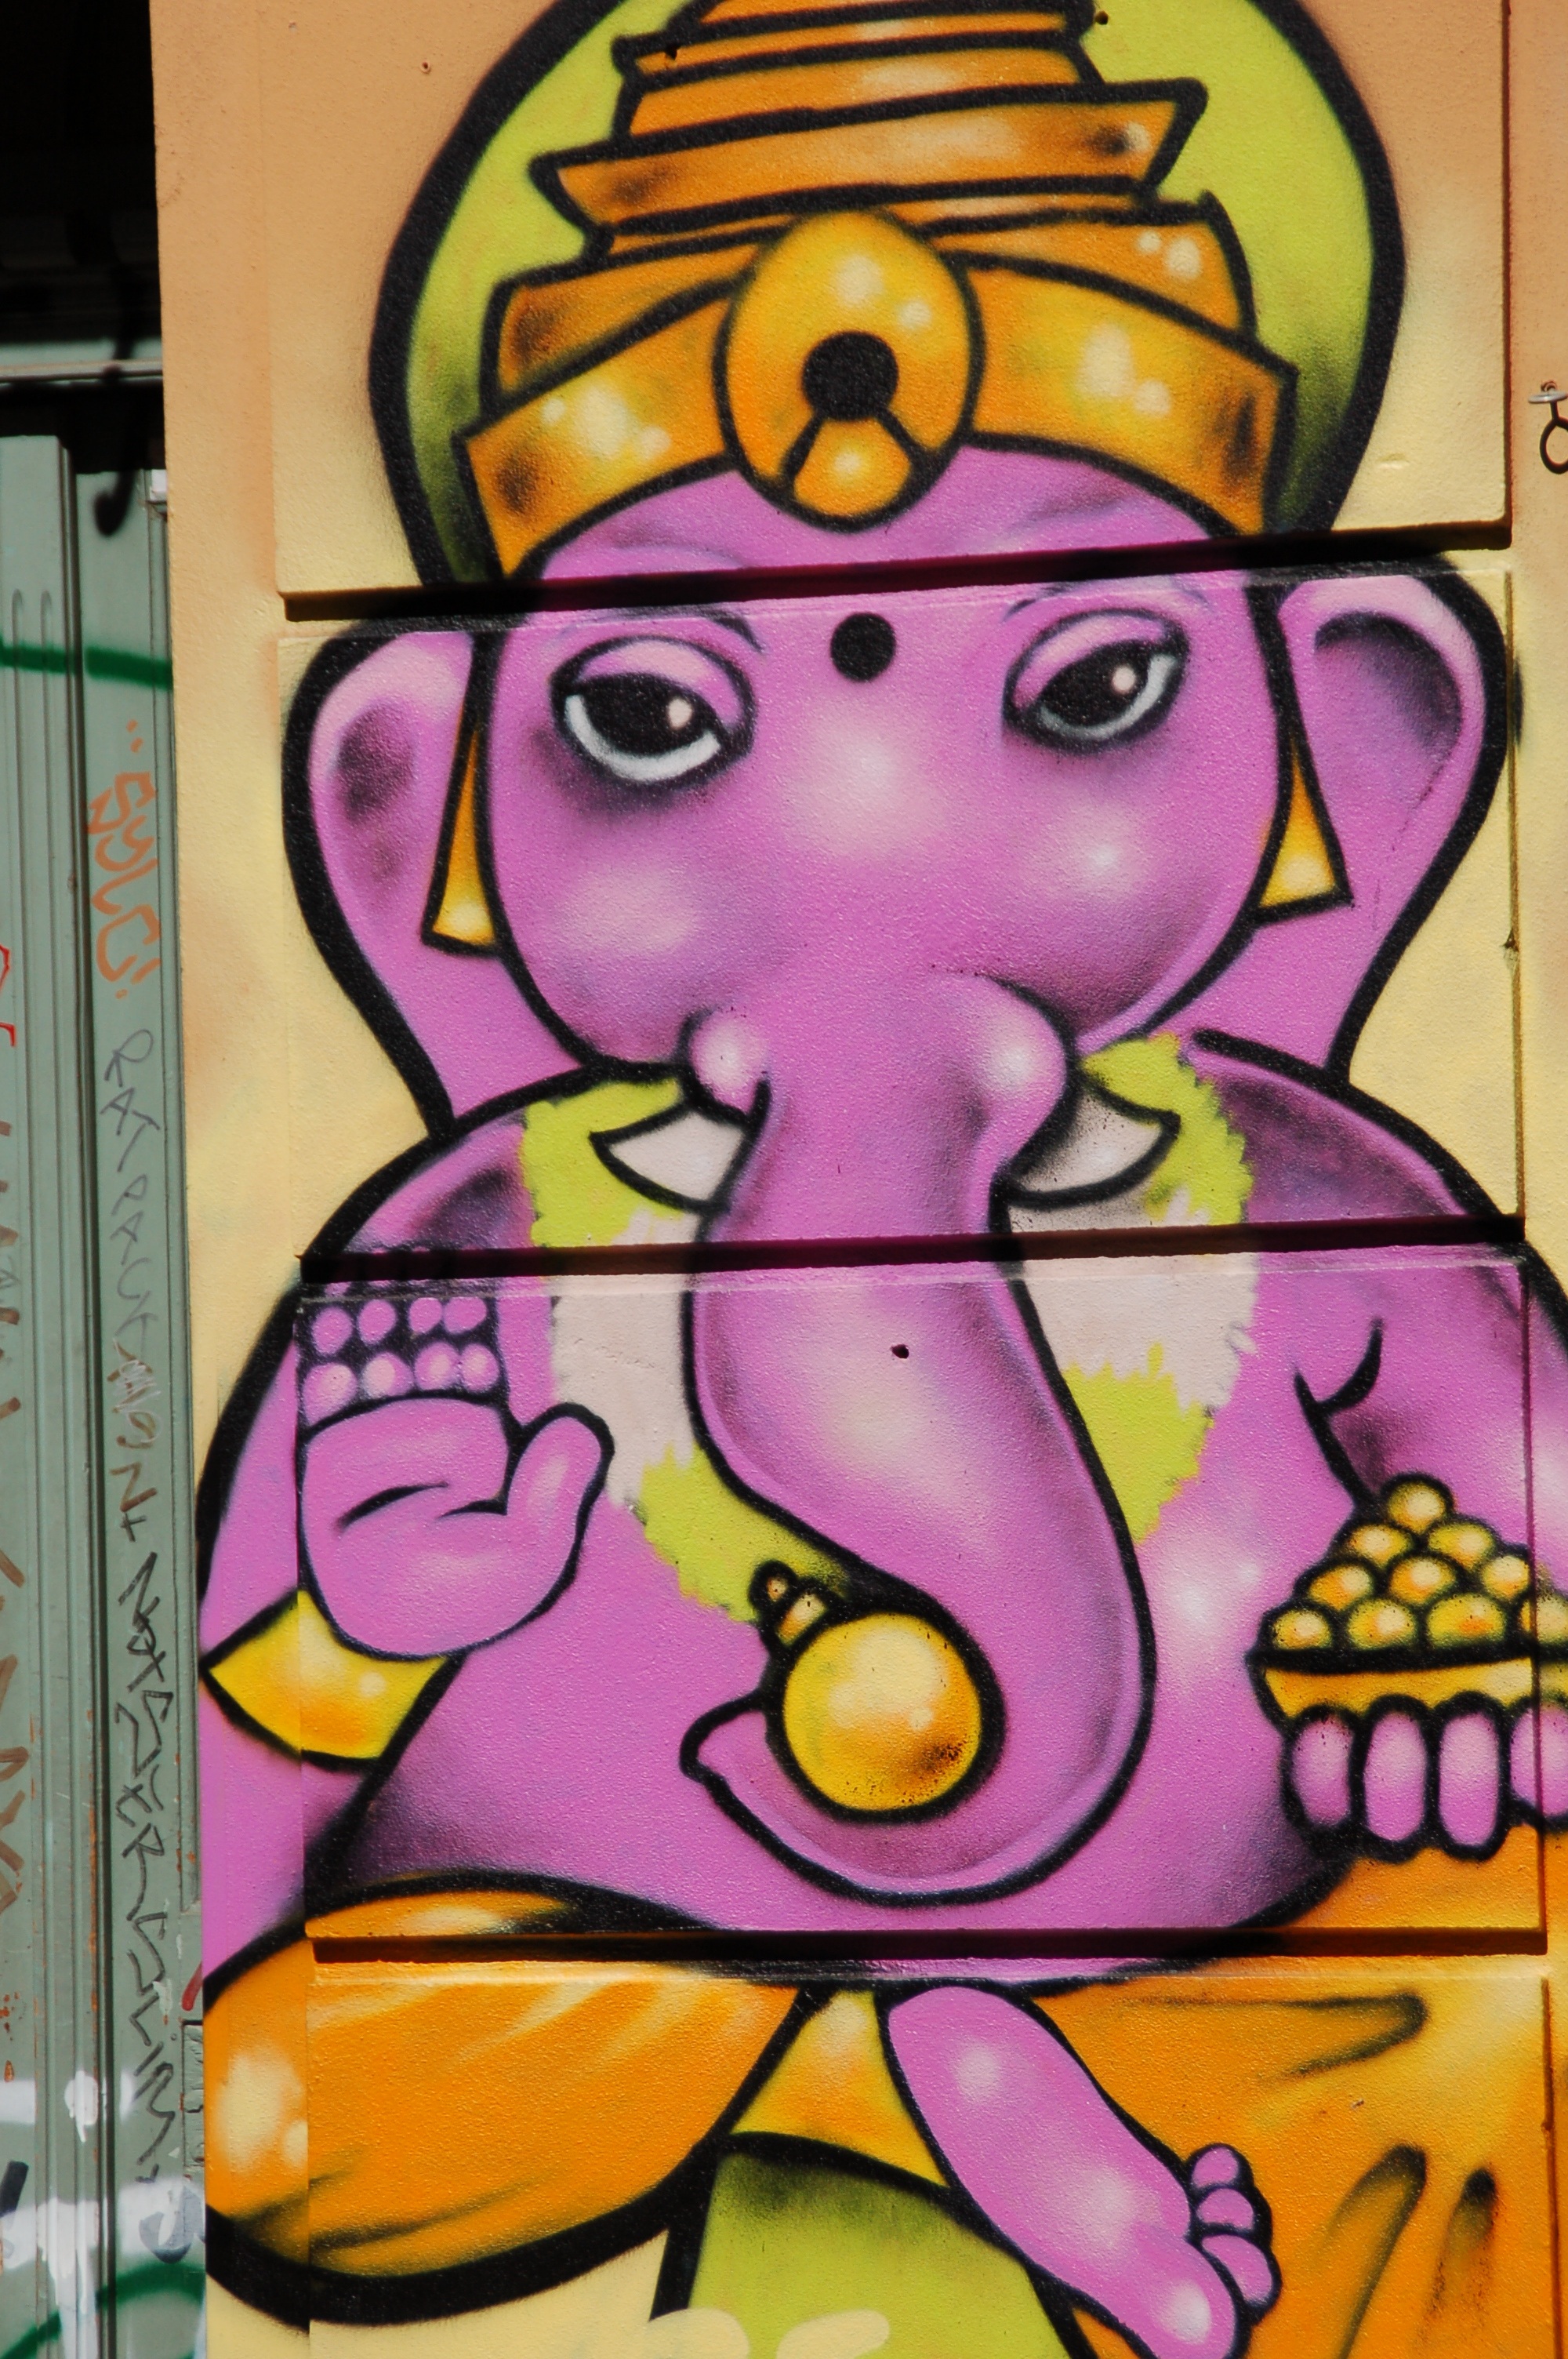
window, glass, color, graffiti, elephant, stained glass, art, illustration, mural, berlin, modern art